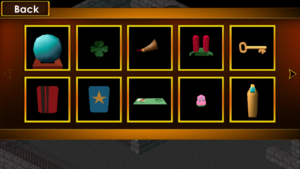
Little Big Adventure, communément abrégé LBA1 et distribué sous le titre Relentless: Twinsen's Adventure dans les pays anglophones, est un jeu vidéo développé par le studio français Adeline Software International, sorti en 1994 sur MS-DOS, puis en 1997 sur PlayStation. À partir de 2011, le jeu a été rendu compatible avec les versions modernes de Windows et Mac OS par GOG.com, avant de connaître en 2014 un portage réalisé par DotEmu pour appareils mobiles fonctionnant sous Androïd et iOS.